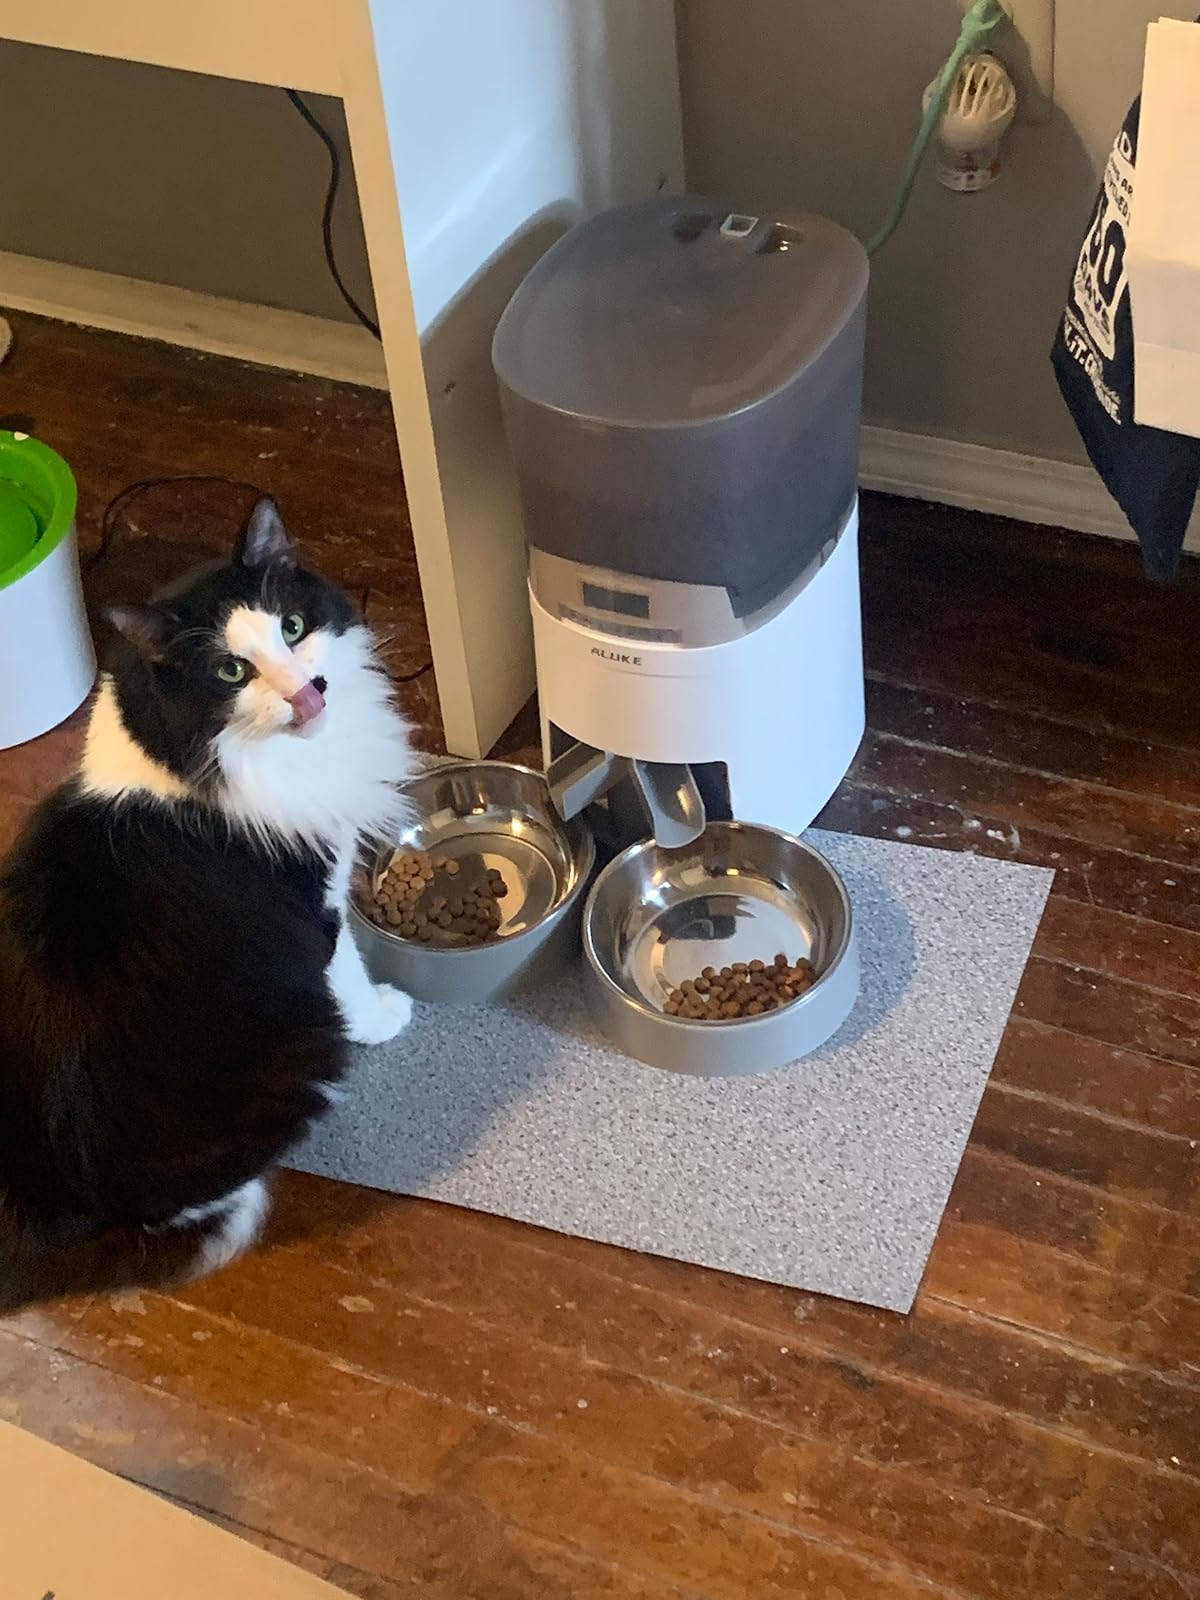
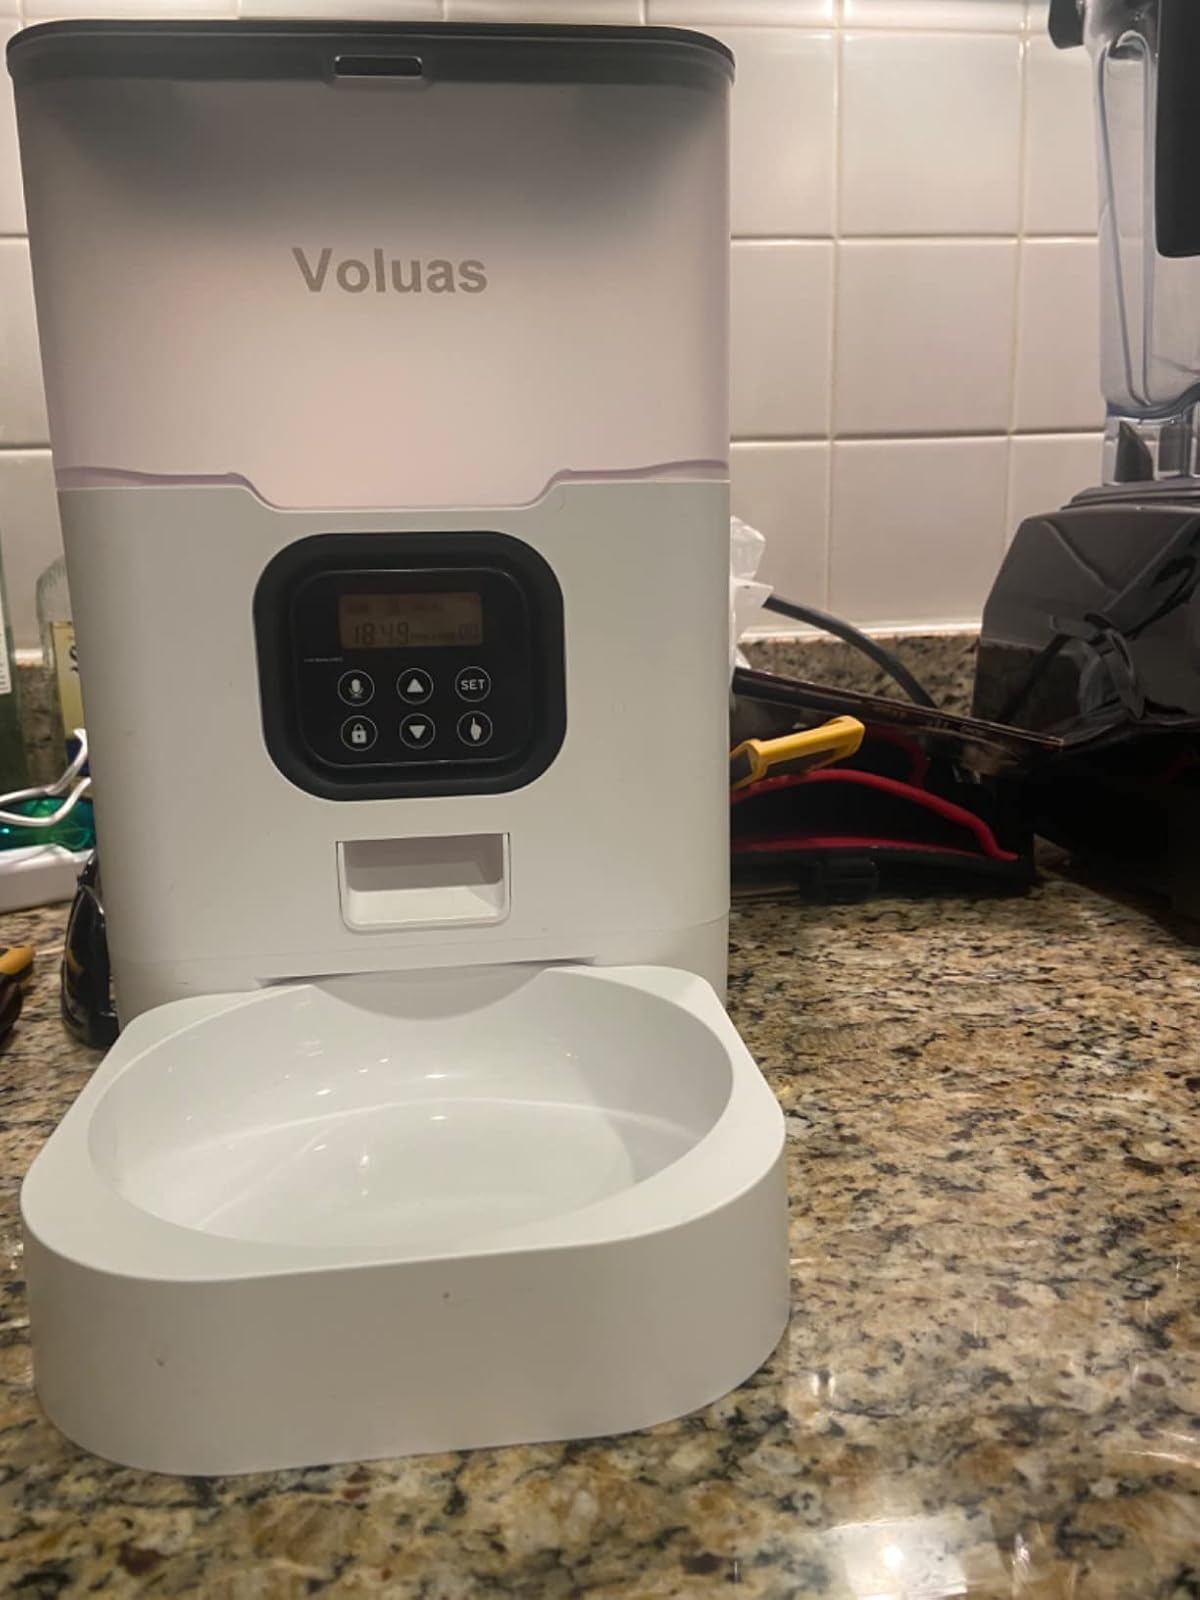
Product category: items_feeder
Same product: no